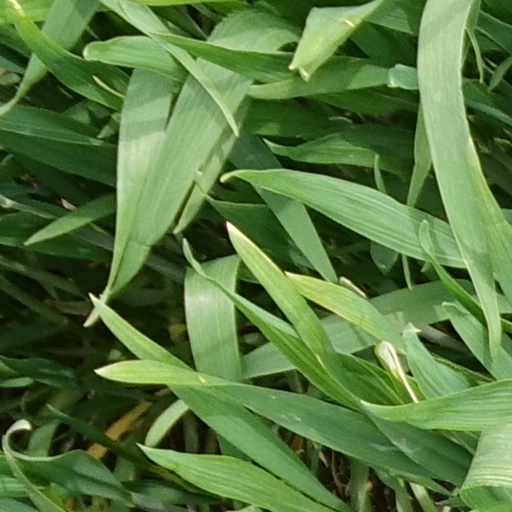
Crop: wheat